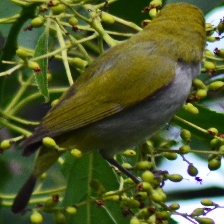
Species: MALAGASY WHITE EYE
Scientific name: ZOSTEROPS MADERASPATANUS